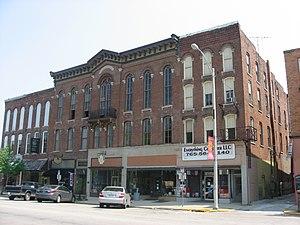
La ville de Delphi est le siège du comté de Carroll, situé dans l'Indiana, aux États-Unis.